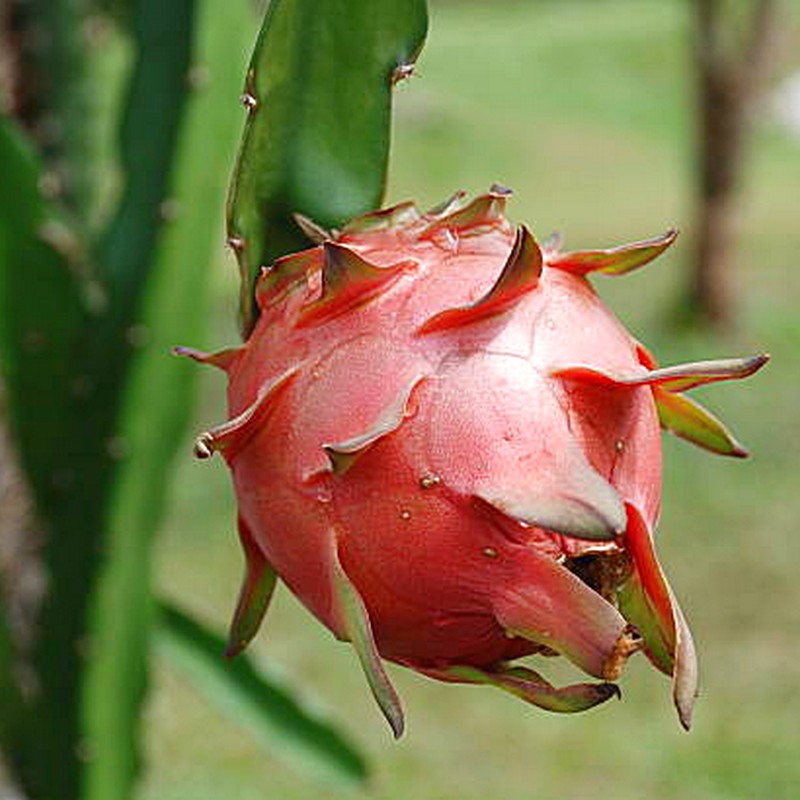
Label: Mature Dragon Fruit